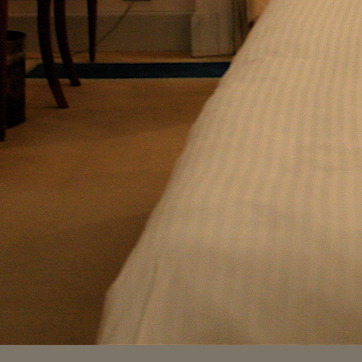
Material: fabric